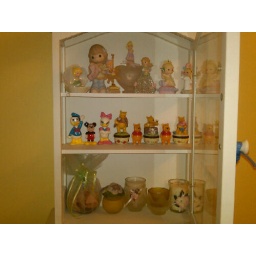
I've never realized just how cute the cabinet in the bathroom is :)